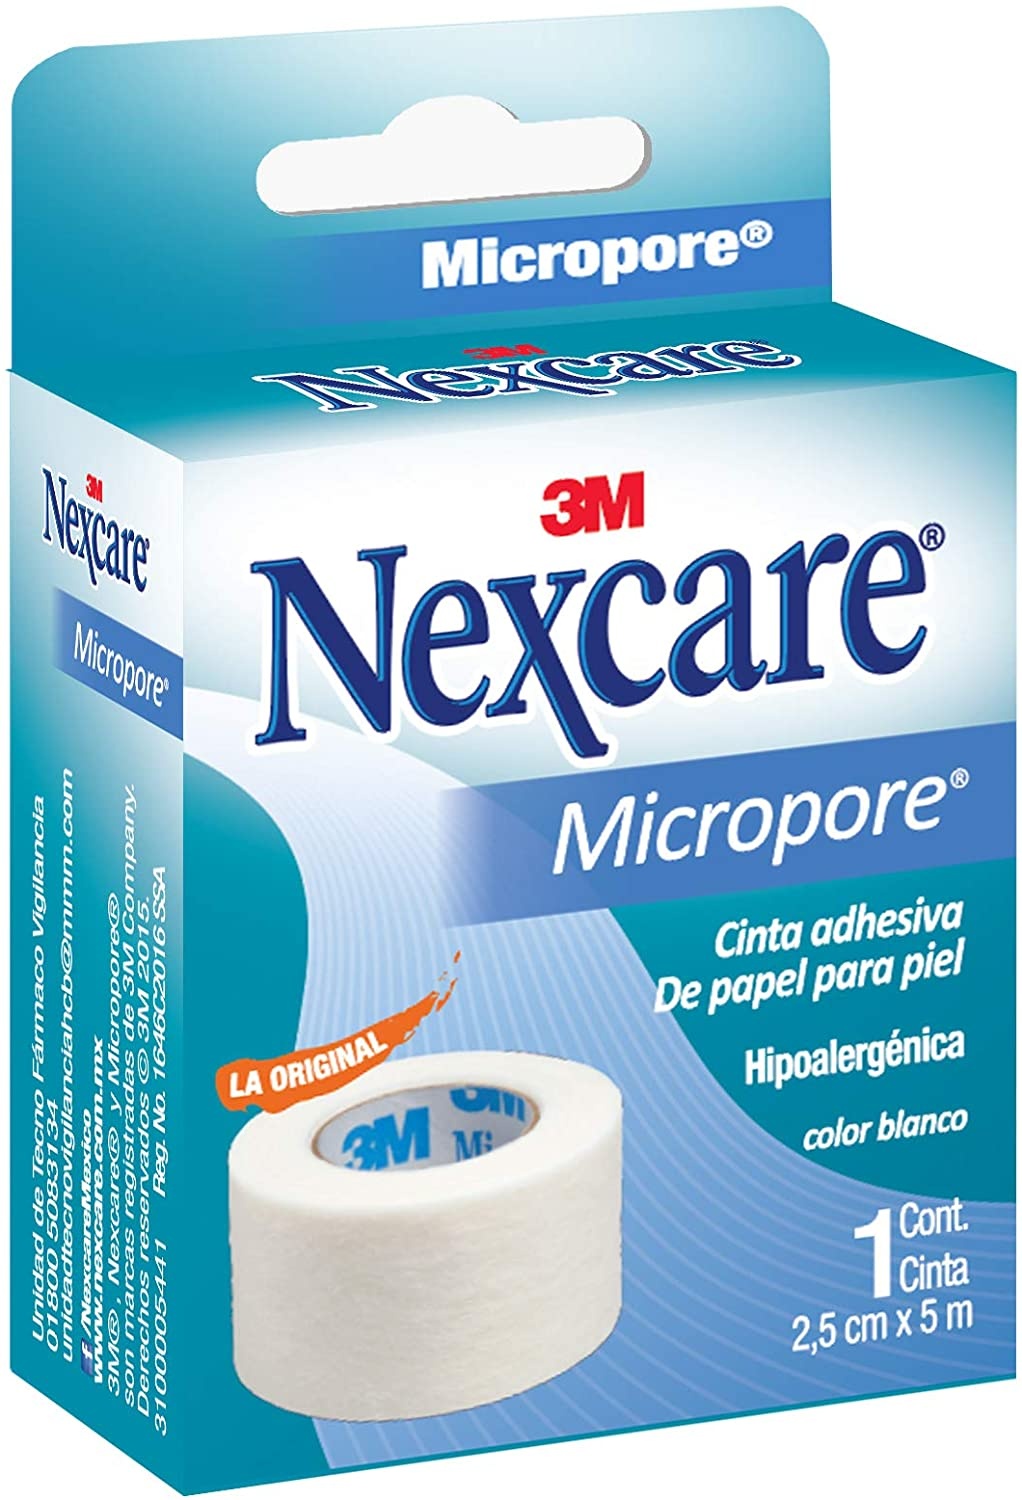
Cinta adhesiva de papel para piel micropore 2.5 cm x 5m
Cinta adhesiva de papel para piel micropore 2.5 cm x 5m Cinta adhesiva de papel para asegurar vendajes suaves, gasas y apósitos que requieren se cambiados frecuentemente. Puede ser usada también para aplicaciones post-quirúrgicas. Su microporosidad permite la transpiración de la piel. Ideal para aplicaciones discretas para cubrir imperfecciones. Cinta adhesiva de papel microporosa. Contiene un respaldo no tejido de fibras de rayón suave y flexible que permiten la transpiración de la piel. Es conformable, por lo que se adapta a los contornos corporales. Su adhesivo hipoalergénico a base de acrilato es de fácil remoción, libre de látex e hipoalergénico.
Brand: Distribuidora Farmacéutica Sta María
Category: Health & Beauty > Health Care > First Aid > Medical Tape & Bandages